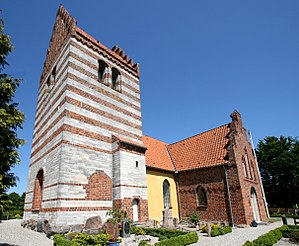
Ølsemagle Kirke
Ølsemagle Kirke
Ølsemagle Kirke ligger på Ølsemagle Kirkevej i Ølsemagle.